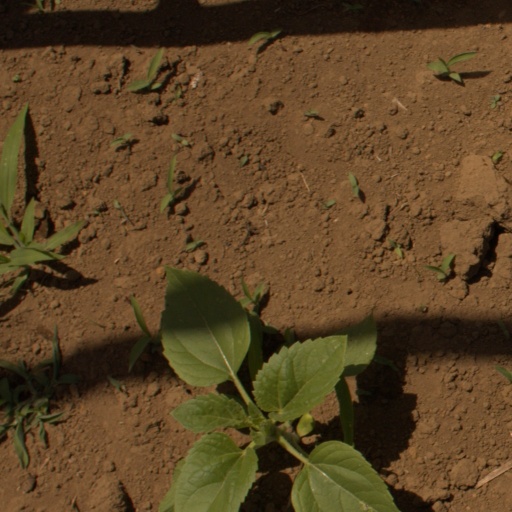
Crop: Jerusalem artichoke